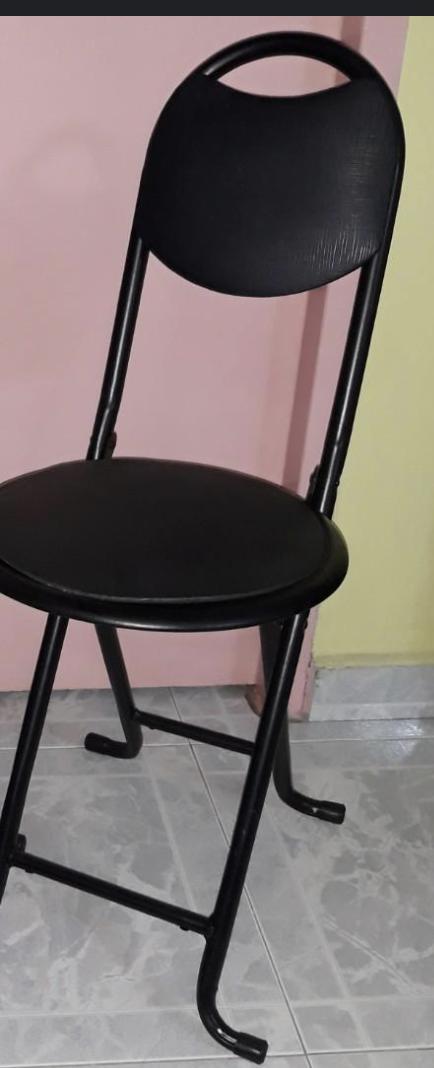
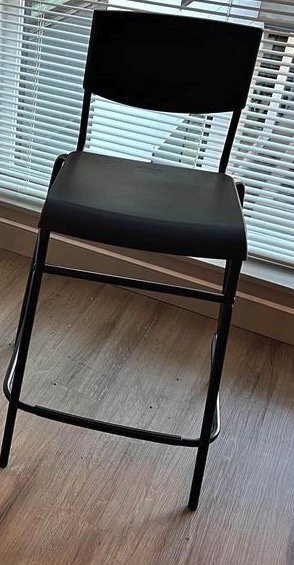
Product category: stool
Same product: no